Douglas Freshfield

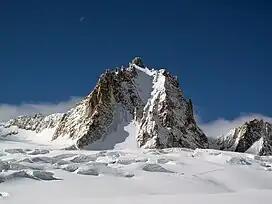
The Tour Ronde on the French/Italian border. First ascent made by Freshfield and five others, July 1867

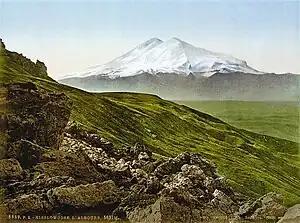
Mount Elbrus.

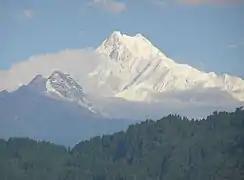
Kangchenjunga early in the morning, from Chouda Pheri.

Freshfield was a keen traveller and mountaineer. From his childhood acquired a deep love of the mountains and was particularly fond of the Alps. In July 1867 he made the first ascent of the Tour Ronde and the col on its eastern side now bears the name 'Col Freshfield'.